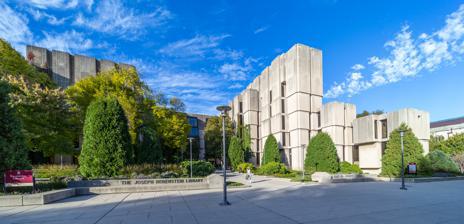
Building: Regenstein Library
Country: United States of America
Year built: 1970
Main library of the University of Chicago Regenstein Library Main approach to Regenstein Library 41°47′32″N 87°35′59″W / 41.7922°N 87.5998°W / 41.7922; -87.5998 Location Hyde Park, Chicago , United States Type Academic library Established 1970 ( 1970 ) Branch of University of Chicago Library Collection Items collected books , journals , newspapers , magazines , sound and music recordings , maps , prints , drawings and manuscripts Size 4.5 million Access and use Members 33,000 Other information Director Brenda Johnson Website www .lib .uchicago .edu /reg / References: Abbott Report The Joseph Regenstein Library (colloquially, the Reg ) is the University of Chicago ’s primary library, located on the University’s Hyde Park campus on the South Side of Chicago . Named after the industrialist and philanthropist Joseph Regenstein , it is one of the largest repositories of books in the world. The Regenstein is noted for its brutalist architecture . [ better source needed ] History The library stands on the former grounds of Stagg Field . In 1965, the Joseph Regenstein Foundation gave $10 million to the University for construction of the library.  In 1968, the university broke ground, and in 1970 the library opened at the final cost of $20,750,000.  The building was designed by the Chicago firm Skidmore, Owings & Merrill , led by senior architect Walter Netsch . It is built out of grooved limestone , which, from a distance, resembles concrete. University tour guides often remark on the resemblance between each element of the building's facade and the fore edge of a book. The University of Chicago Graduate Library School was housed in the Joseph Regenstein Library until its closure. Today, the "Reg" is the flagship institution of the University of Chicago Library system, which is considered among the top five in the world for breadth and depth of material, and receives high marks from users ( The Princeton Review placed it in the top nine for college students). The Regenstein Library was constructed on the former site of Alonzo Stagg Field where the first controlled, self-sustaining, nuclear chain reaction took place on December 2, 1942. Henry Moore 's bronze sculpture Nuclear Energy commemorates the event. The building has five floors above ground and two basements. Each floor has a large reading room in the center with desks, group study rooms, lockers and shelved reference works. The reading rooms on floors two and three are connected by a small atrium. The reading rooms are separated from the stacks, located on the west side of the building, so that the stacks can be maintained at lower temperatures, which are more amicable to book conservation. 220 faculty studies line the east side of the building. The Regenstein's overflowing collection posed space problems for the book stacks. In May 2005, the University of Chicago's Board of Trustees authorized funding for a $42 million addition to the library, which was completed mid-2011. The Joe and Rika Mansueto Library , designed by Chicago-based architect Helmut Jahn , consists of a glass-domed reading room, under which lies an automated storage and retrieval system stretching fifty feet underground. It allows the library to maintain physical copies of materials available online while creating space within the book stacks to accommodate approximately 20 years of new print acquisitions. The Regenstein Library is a popular social space for University of Chicago college students: "On our campus, it's not the football game that draws the biggest crowd, it's evening study in the library," said former Provost Richard Saller . "We're a campus where the library is sort of the social center because it is the focus [of the university]." The Regenstein Library is also the location of the Special Collections Research Center , which houses rare book collections, manuscripts, and university archives.  The SCRC was established in 1953 by Herman H. Fussler and was moved to the "Reg" when it opened in 1970. The rare books collection currently holds approximately 265,000 volumes. Figures Area: 577,085 gross feet 2 . Maximum east-west dimension: 344'. Maximum north-south dimension: 411'6". References